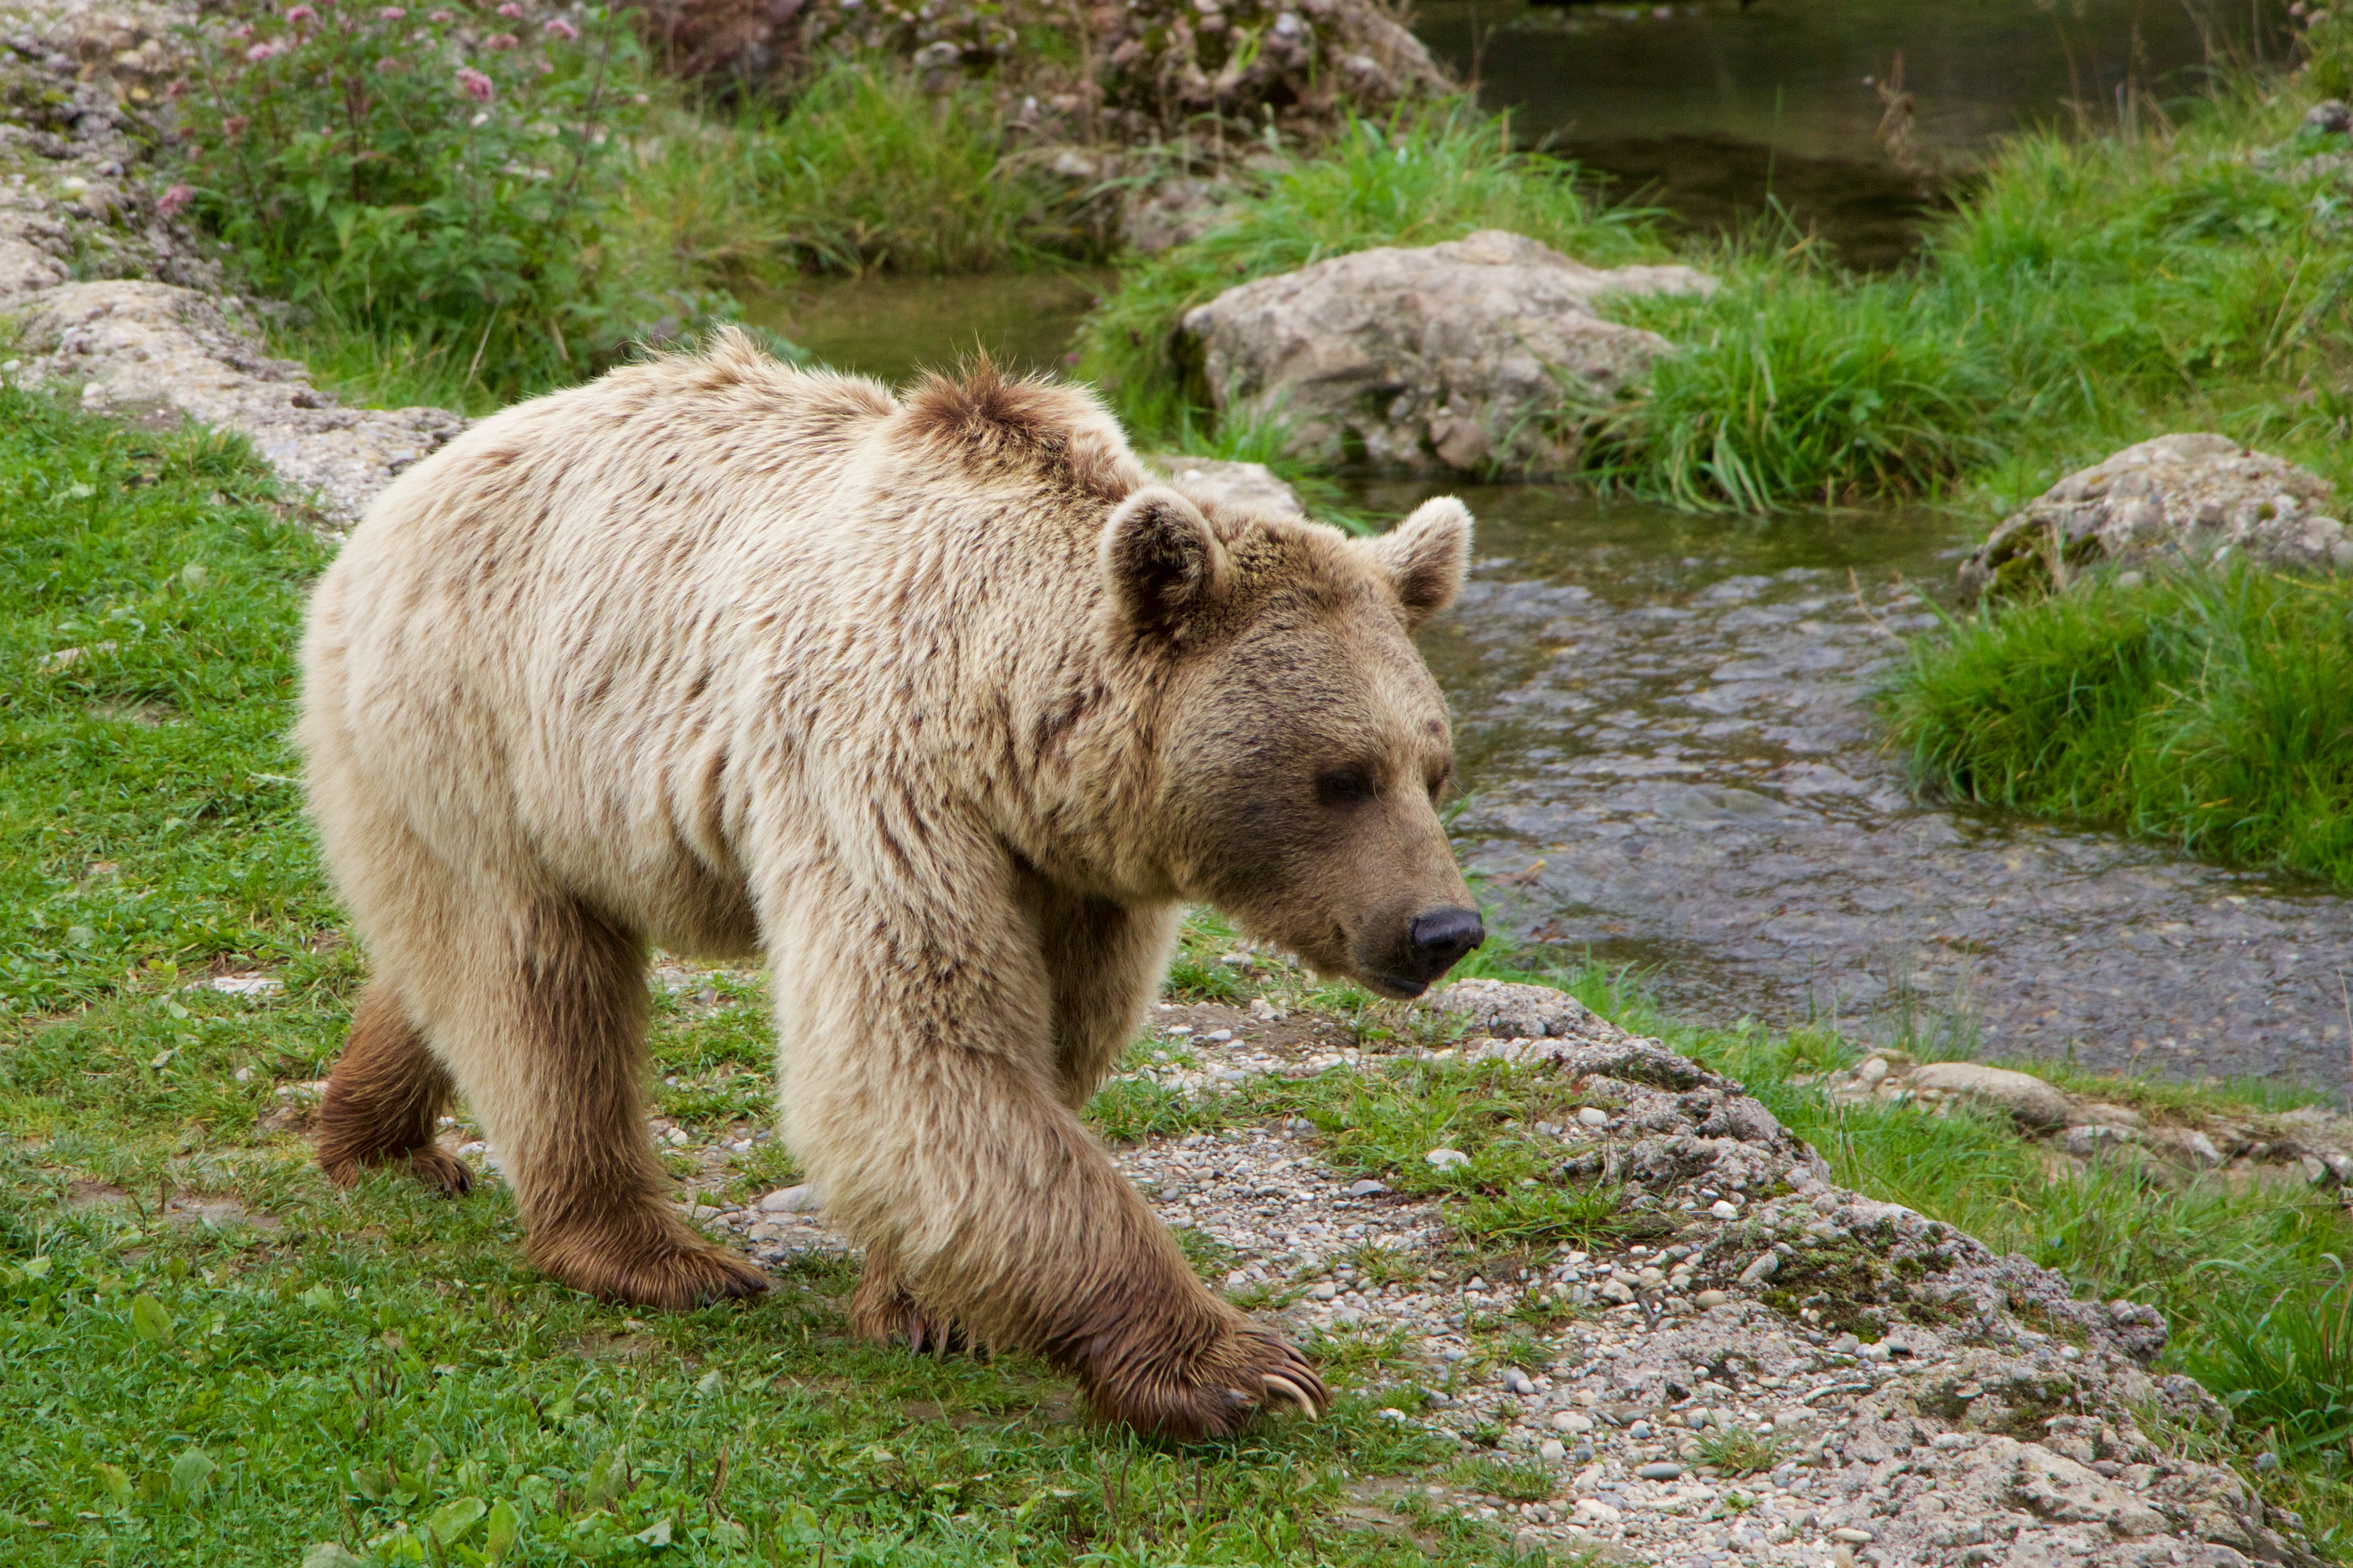
nature, bear, wildlife, zoo, mammal, fauna, brown bear, animals, vertebrate, grizzly bear, siberian bear